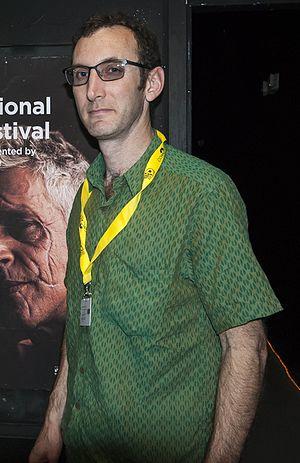
Jesse Moss, né à Palo Alto, est un réalisateur et cinéaste américain de films documentaires connu pour son style de cinéma vérité. Il est aussi producteur et directeur de la photographie.